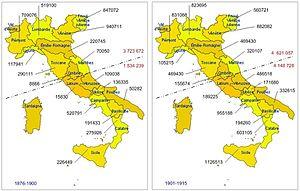
L’Italie de la fin du XIXᵉ jusqu’au milieu du XXᵉ siècle est plutôt une terre d’émigration et un réservoir à main-d’œuvre pour les pays plus industrialisés de l’Europe, mais aussi des États-Unis et des pays d’Amérique du Sud. Pendant longtemps des flux de ses migrants se sont installés de par le monde avec plus ou moins de difficulté.
Le révisionnisme sur le Risorgimento est le ré-examen des faits historiques ayant conduit à l'unification italienne et ses conséquences immédiates.